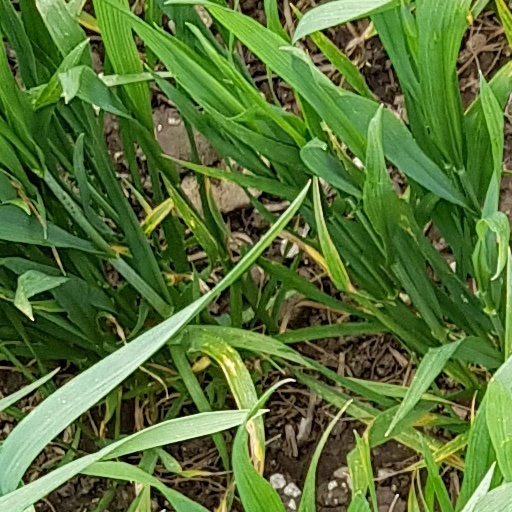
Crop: wheat